Steel Panther

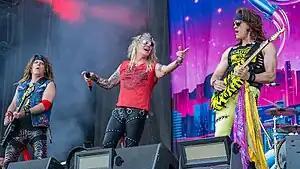
Steel Panther at Rock im Park in 2023. Left to right: Spyder, Michael Starr and Satchel

Steel Panther is an American comedic glam metal band from Los Angeles, California. Fronted by lead singer Michael Starr, the band formed in 2000 as Metal Shop and was also known as Metal Skool before adopting the name Steel Panther in 2008. The band is known for its profane and humorous lyrics, and for parodying the stereotypical glam metal lifestyle.